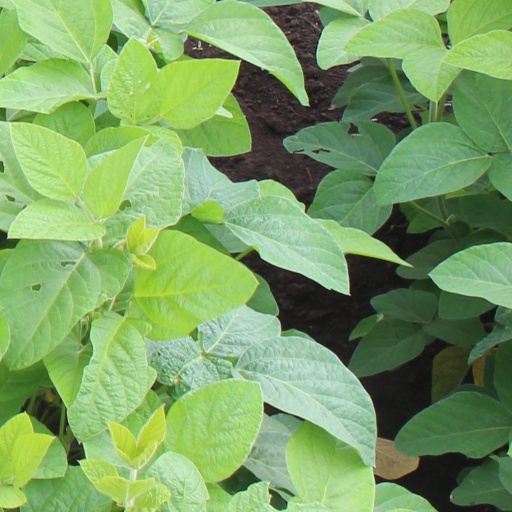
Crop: soybean